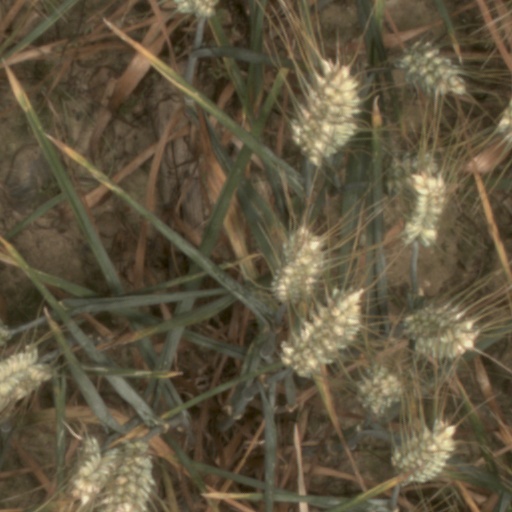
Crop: wheat